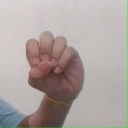
अक्षर: उ